School of Public Policy and Administration at Carleton University

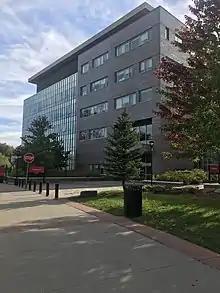
Richcraft Hall, the current home of the School of Public Policy and Administration

Creating an institute for public administration was one of the key visions of the Ottawa Association for the Advancement of Learning, the community group responsible for establishing Carleton University in 1942. By 1945, the Bachelor of Public Administration was introduced, becoming one of the first degree programs offered by Carleton, producing first cohort of graduates in 1946. The Bachelor of Public Administration was offered until the 1951–52 academic year, before being reorganized as a major offered through a Bachelor of Arts degree the following year.